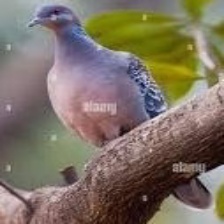
Species: EUROPEAN TURTLE DOVE
Scientific name: STREPTOPELIA TURTUR